Artur Hazelius

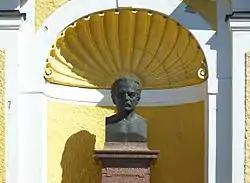
Bust of Artur Hazelius at Skansen

In 1869 Hazelius was the secretary of the Swedish section at the Scandinavian orthographic congress in Stockholm, and published its proceedings in 1871. The radical reforms in Swedish spelling proposed there sparked opposition from the Swedish Academy. This gave Johan Erik Rydqvist (1800–1877) the energy to publish "Svenska Akademiens Ordlista" (SAOL), the very conservative first edition of the Academy's one-volume spelling dictionary in 1874. However, many of the proposals from the congress were introduced in the sixth edition of the same dictionary in 1889 ("e–ä", "qv–kv") and the rest ("dt", "fv", "hv") in a spelling reform for Swedish schools, introduced in 1906 by the minister of education Fridtjuv Berg (1851–1916). Berg acknowledged that Hazelius had laid the foundation for all following spelling reforms.